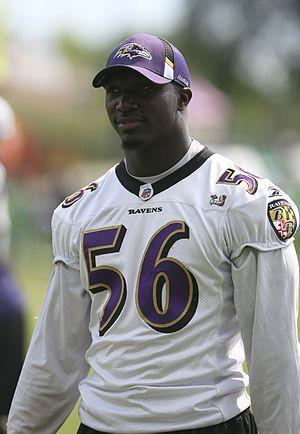
Tavares Gooden est un joueur américain de football américain.